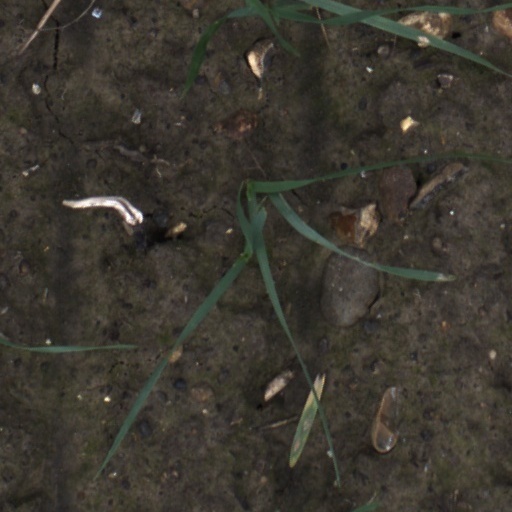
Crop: wheat